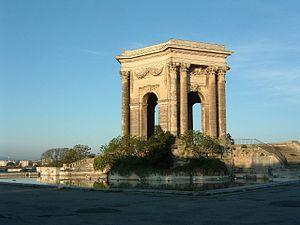
Augustin-Charles d'Aviler est un architecte français né à Paris en 1653 et mort le 23 juin 1701 à Montpellier. Il est l'un des principaux promoteur du canon vignolesque, mais loin de se contenter de le publier, il le développe en proposant des variantes de motifs pour conférer plus de souplesse et d'expressivité au système rigide des cinq ordres.